Gustav Flatow

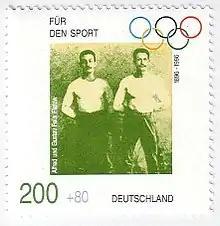
Gustav and Alfred Flatow on a German stamp

After the Nazi takeover in Germany in 1933, he fled to the Netherlands to find refuge, but he was taken into custody ten years later. On New Year's Eve 1943, he was jailed for fleeing and in February 1944 he was deported to Theresienstadt concentration camp, a combination of concentration camp and ghetto. This was the same camp to which his cousin who was in the Olympics had previously been sent. His cousin had already died there in 1942. Less than one year after his arrival, Gustav starved to death. He was 70 years old when he died on 29 January 1945, months before the Soviet army liberated the camp.